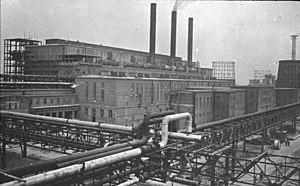
Usine de IG Farben, près d'Auschwitz""
Le Commandement SS du camp de concentration d'Auschwitz se réfère aux unités, services et administrations SS qui gérèrent et administrèrent le camp de concentration d'Auschwitz-Birkenau-Monowitz durant la Seconde Guerre mondiale. Il ne concerne pas l'ensemble des personnes ayant travaillé à Auschwitz à cette période mais bien ceux qui y ont endossé des responsabilités hiérarchiques. En raison de l'étendue de la chaîne de commandement et de son rôle clef dans le programme génocidaire nazi, le personnel dirigeant du camp de concentration d'Auschwitz englobe des personnes issues de différents services de la SS, certaines d'entre elles détenant des parcelles de responsabilité partagée.
Monowitz est un sous-camp ou l'un des trois grands camps du complexe concentrationnaire et de mise à mort d'Auschwitz. Il fut établi en octobre 1942 en Pologne occupée.